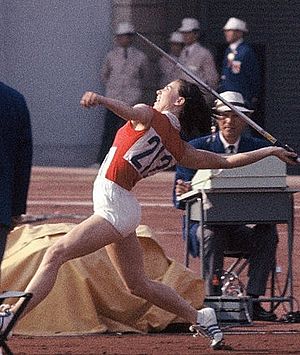
Elvīra Ozoliņa
Elvīra Anatoljevna Ozoliņa er en pensioneret lettisk og tidligere sovjetisk spydkaster. Ozoliņa blev olympisk mester for Sovjetunionen ved Sommer-OL i 1960 og tildeltes Arbejdets Røde Banner Orden samme år.